Thorndon School

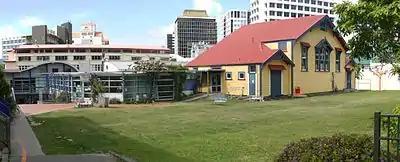
Thorndon school from Turnbull Street.

Thorndon School is a New Zealand primary and intermediate school located in the suburb of Thorndon, Wellington, New Zealand.